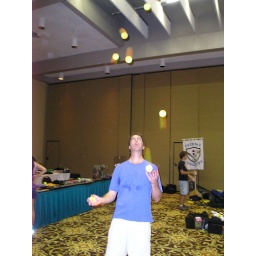
Bill juggles 7 tennis balls (with sand in them) at the 2007 IJA Juggling Festival in Winston-Salem, NC.